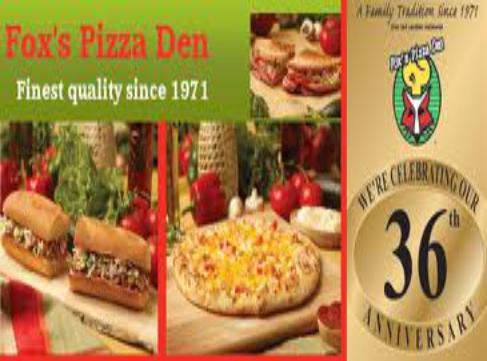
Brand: Fox's Pizza Den
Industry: Food